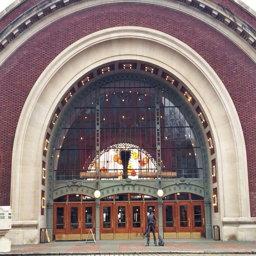
i 'm fascinated by this building .